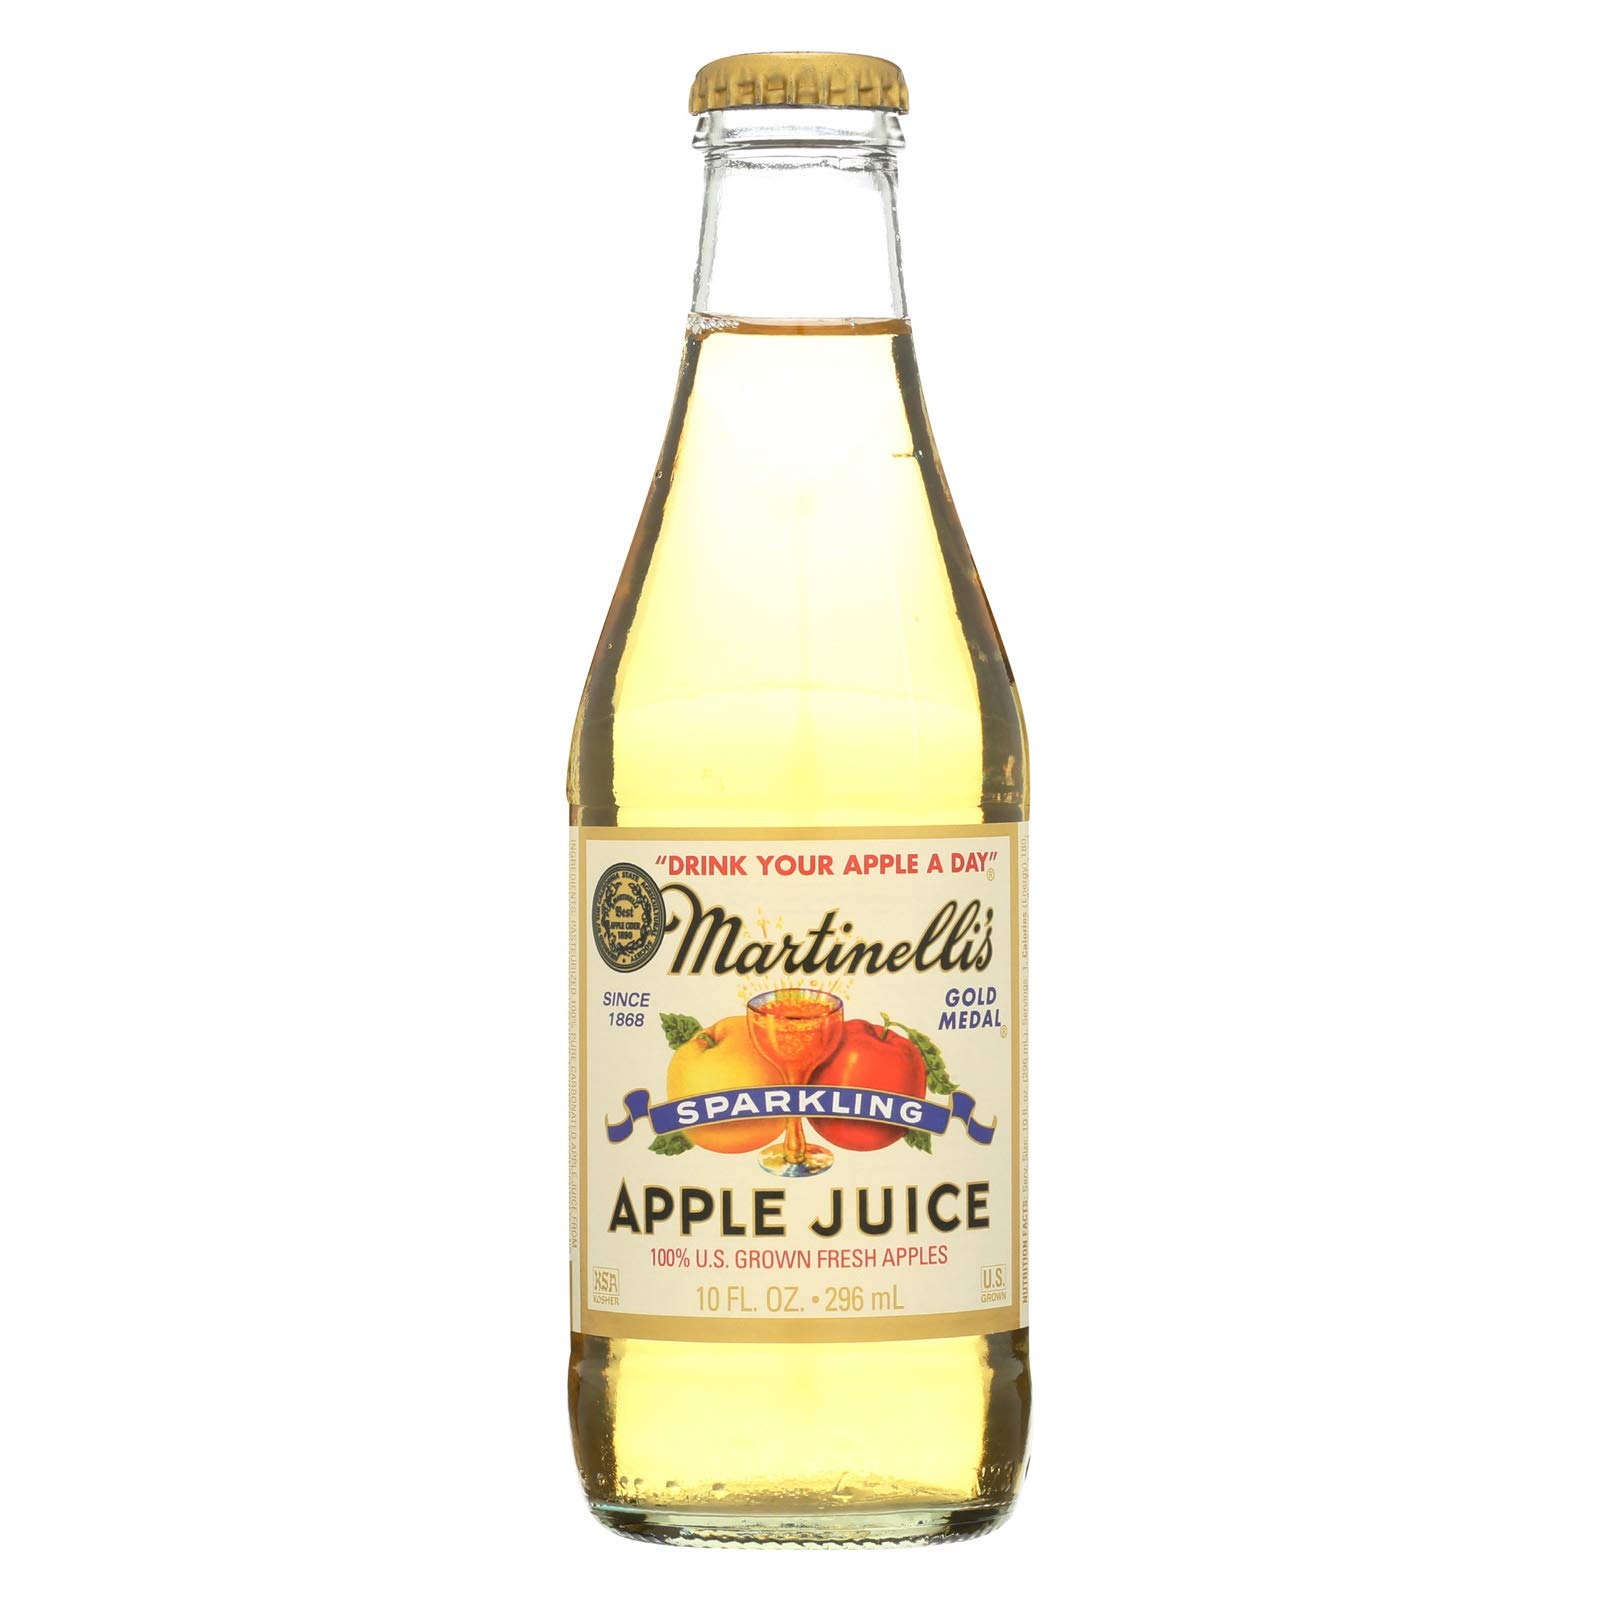
Item Name: Martinelli Juice Sprkl Apple
Value: 1.0
Unit: Count

Price: 28.19